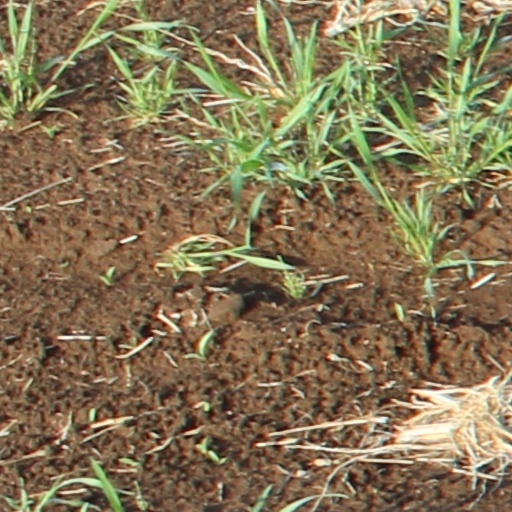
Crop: wheat